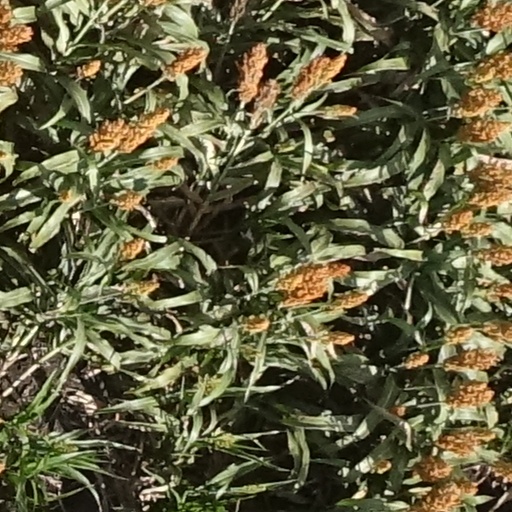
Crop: sorghum